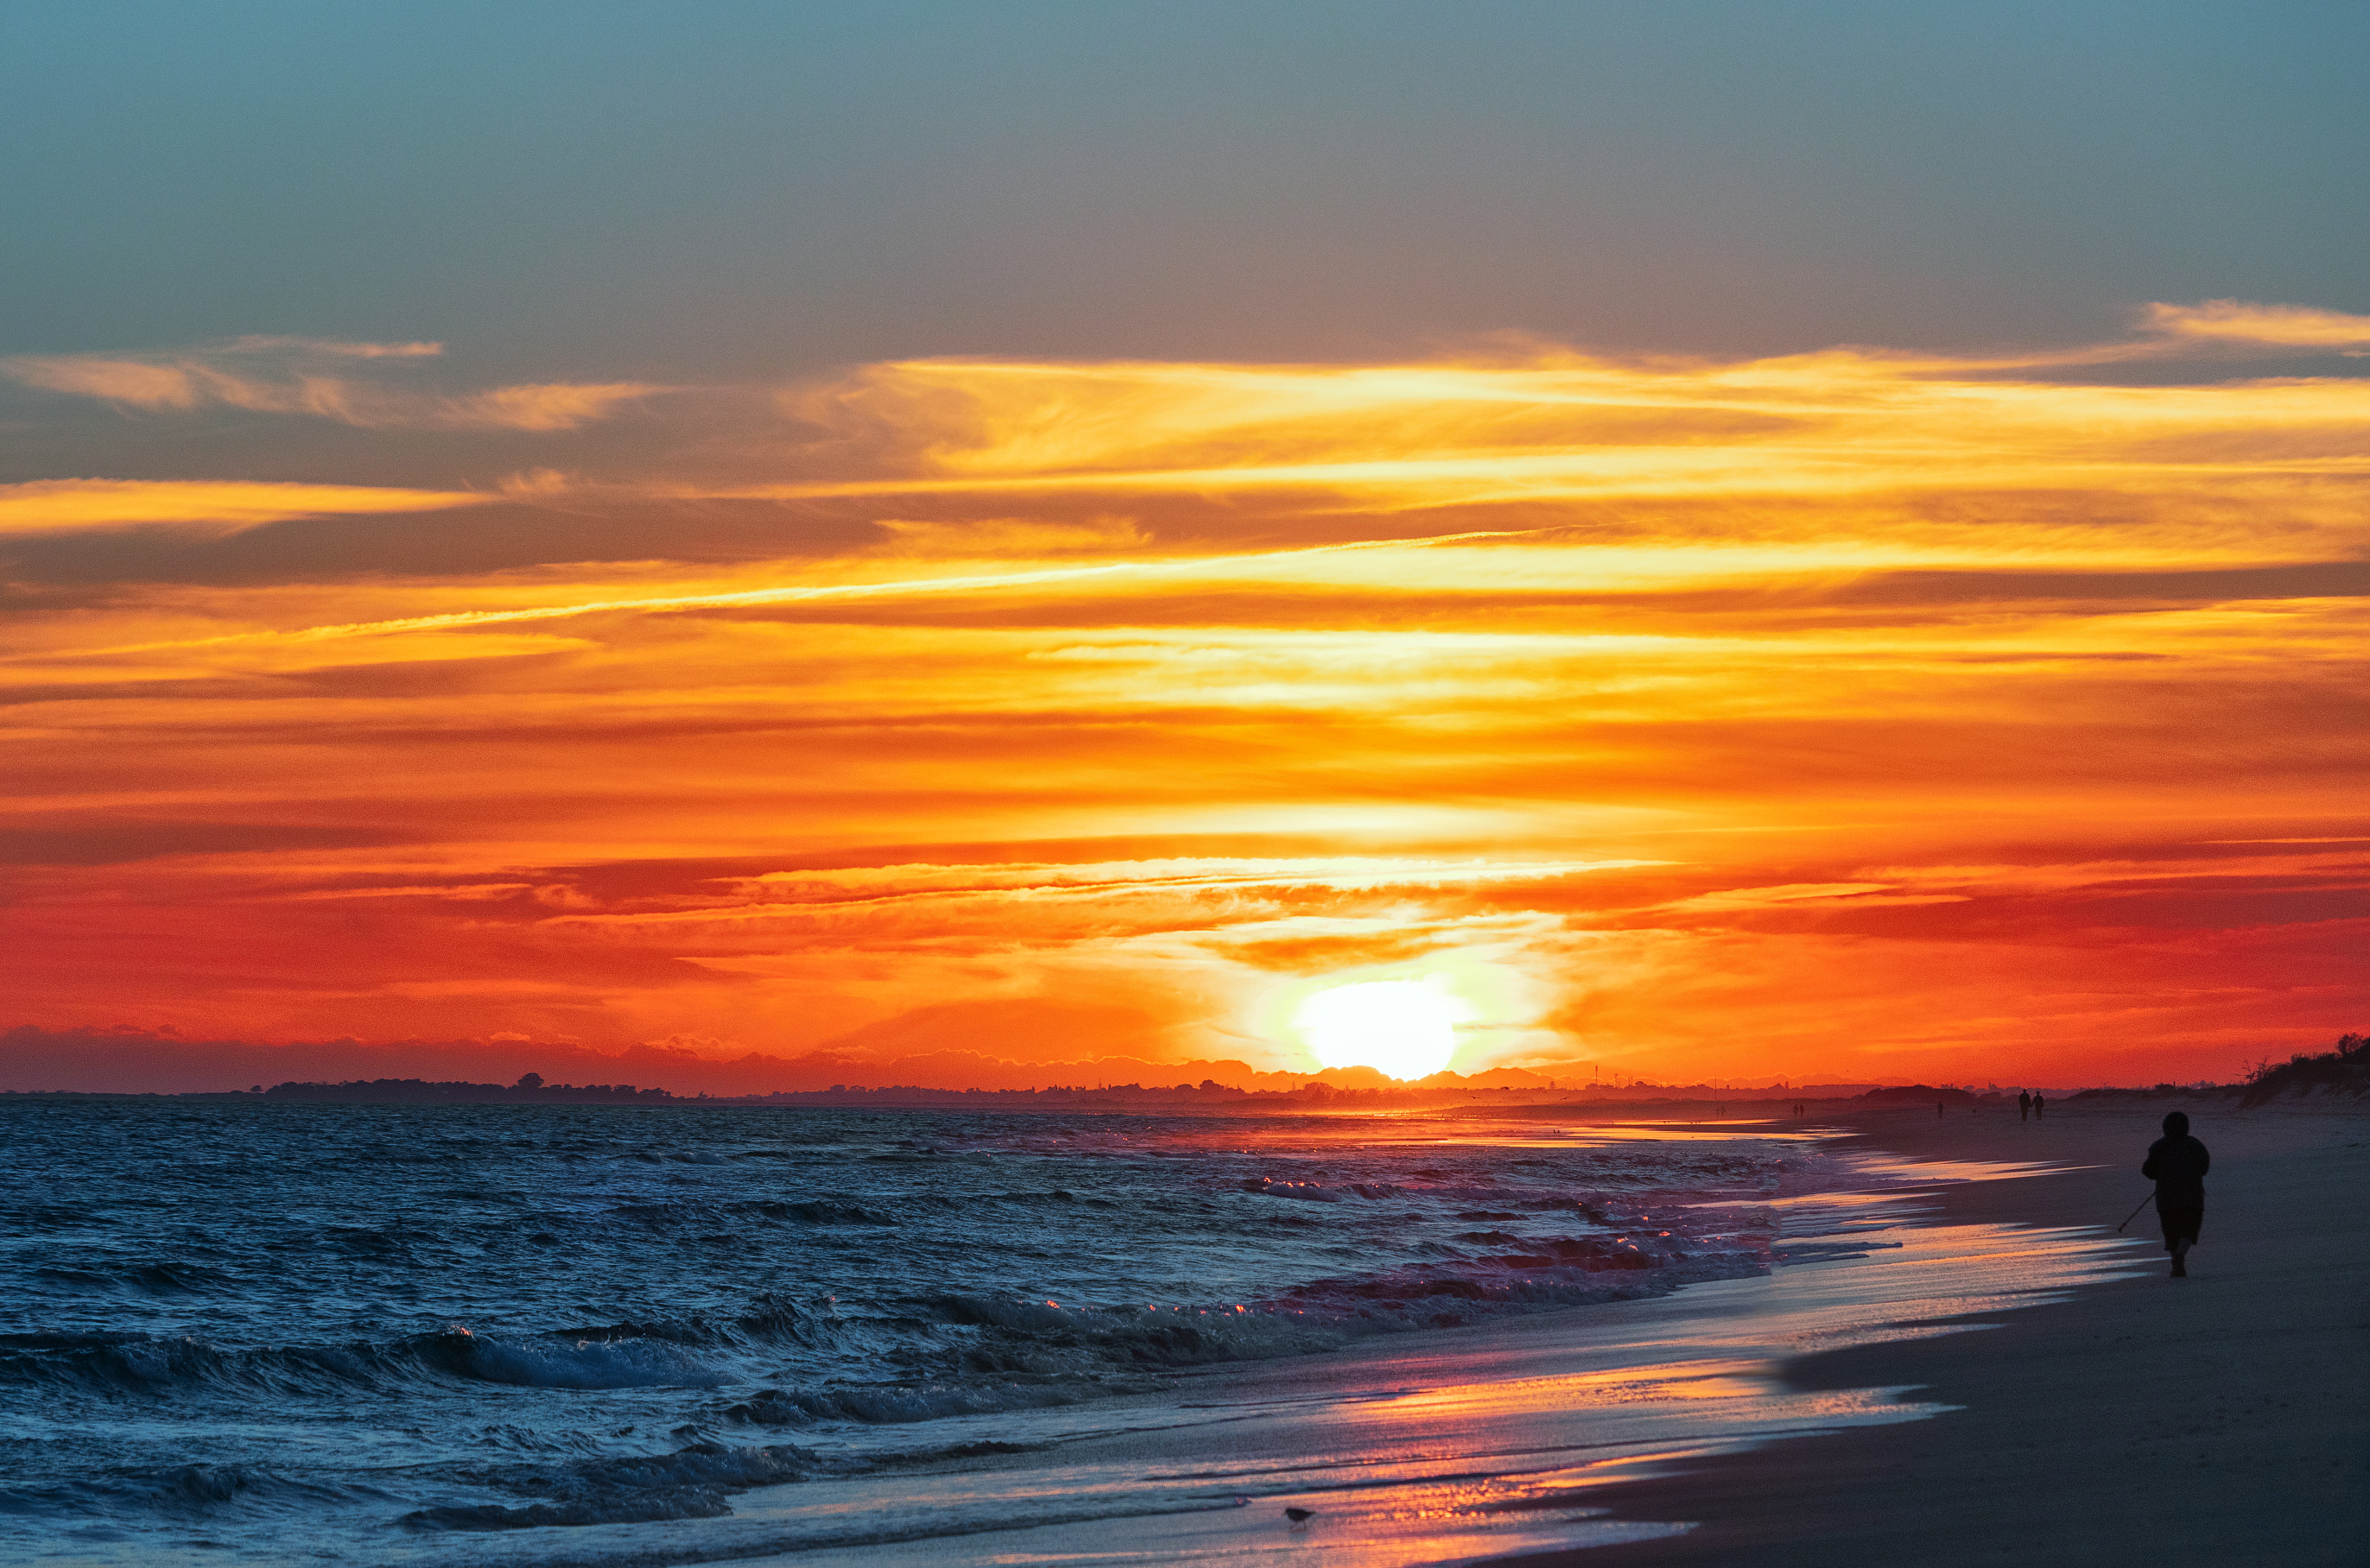
sunset, water, cloud, sky, atmosphere, ecoregion, afterglow, amber, orange, fluid, dusk, red sky at morning, sunlight, body of water, coastal and oceanic landforms, sunrise, horizon, astronomical object, sun, beach, wind wave, landscape, heat, cumulus, calm, natural landscape, dawn, tree, wave, evening, ocean, coast, reflection, tropics, sound, liquid, lake, tide, headland, rock, caribbean, sea, art, vacation